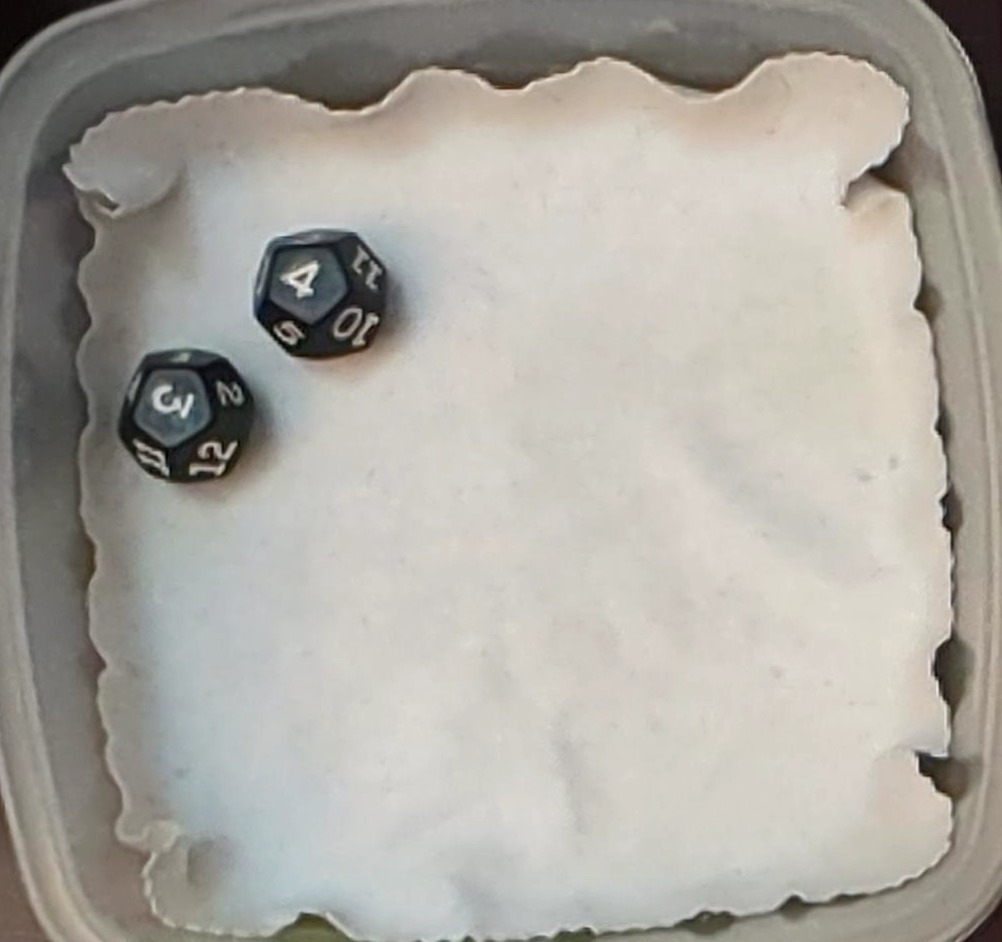
Dice in frame:
type: d12
value: 4
type: d12
value: 3
Label source: human
Face values trusted: no